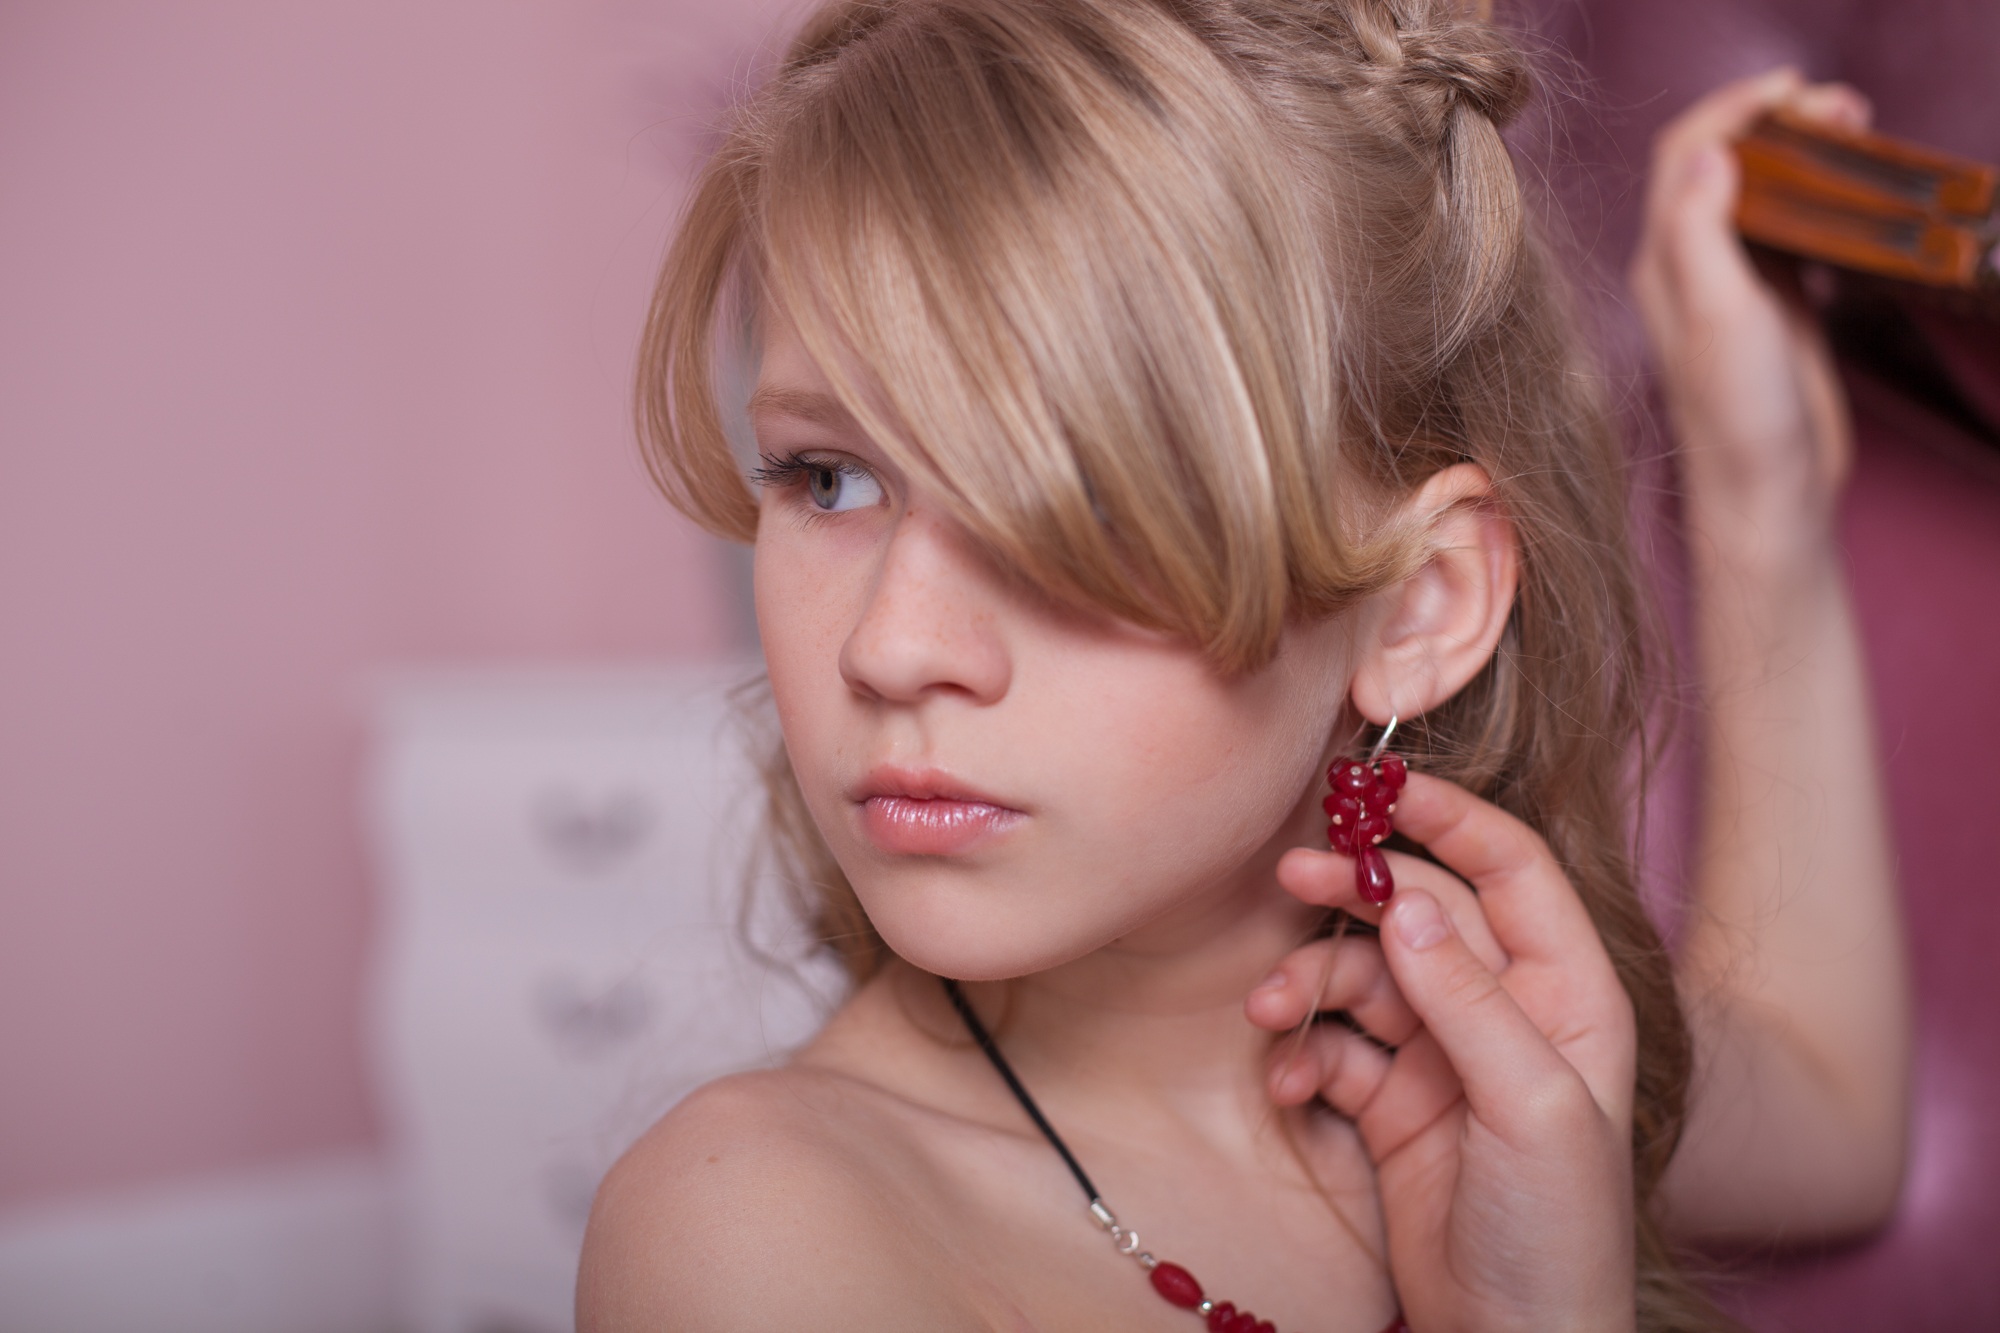
person, girl, hair, portrait, model, pink, lip, hairstyle, jewelry, long hair, face, eye, glasses, head, skin, beauty, blond, organ, beautiful girl, brown hair, portrait photography, roksosh